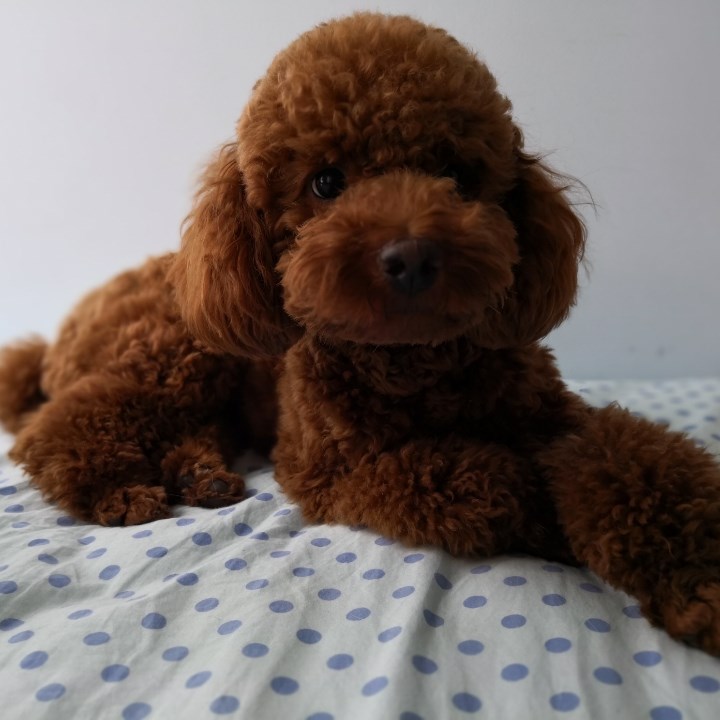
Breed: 7449-n000128-teddy